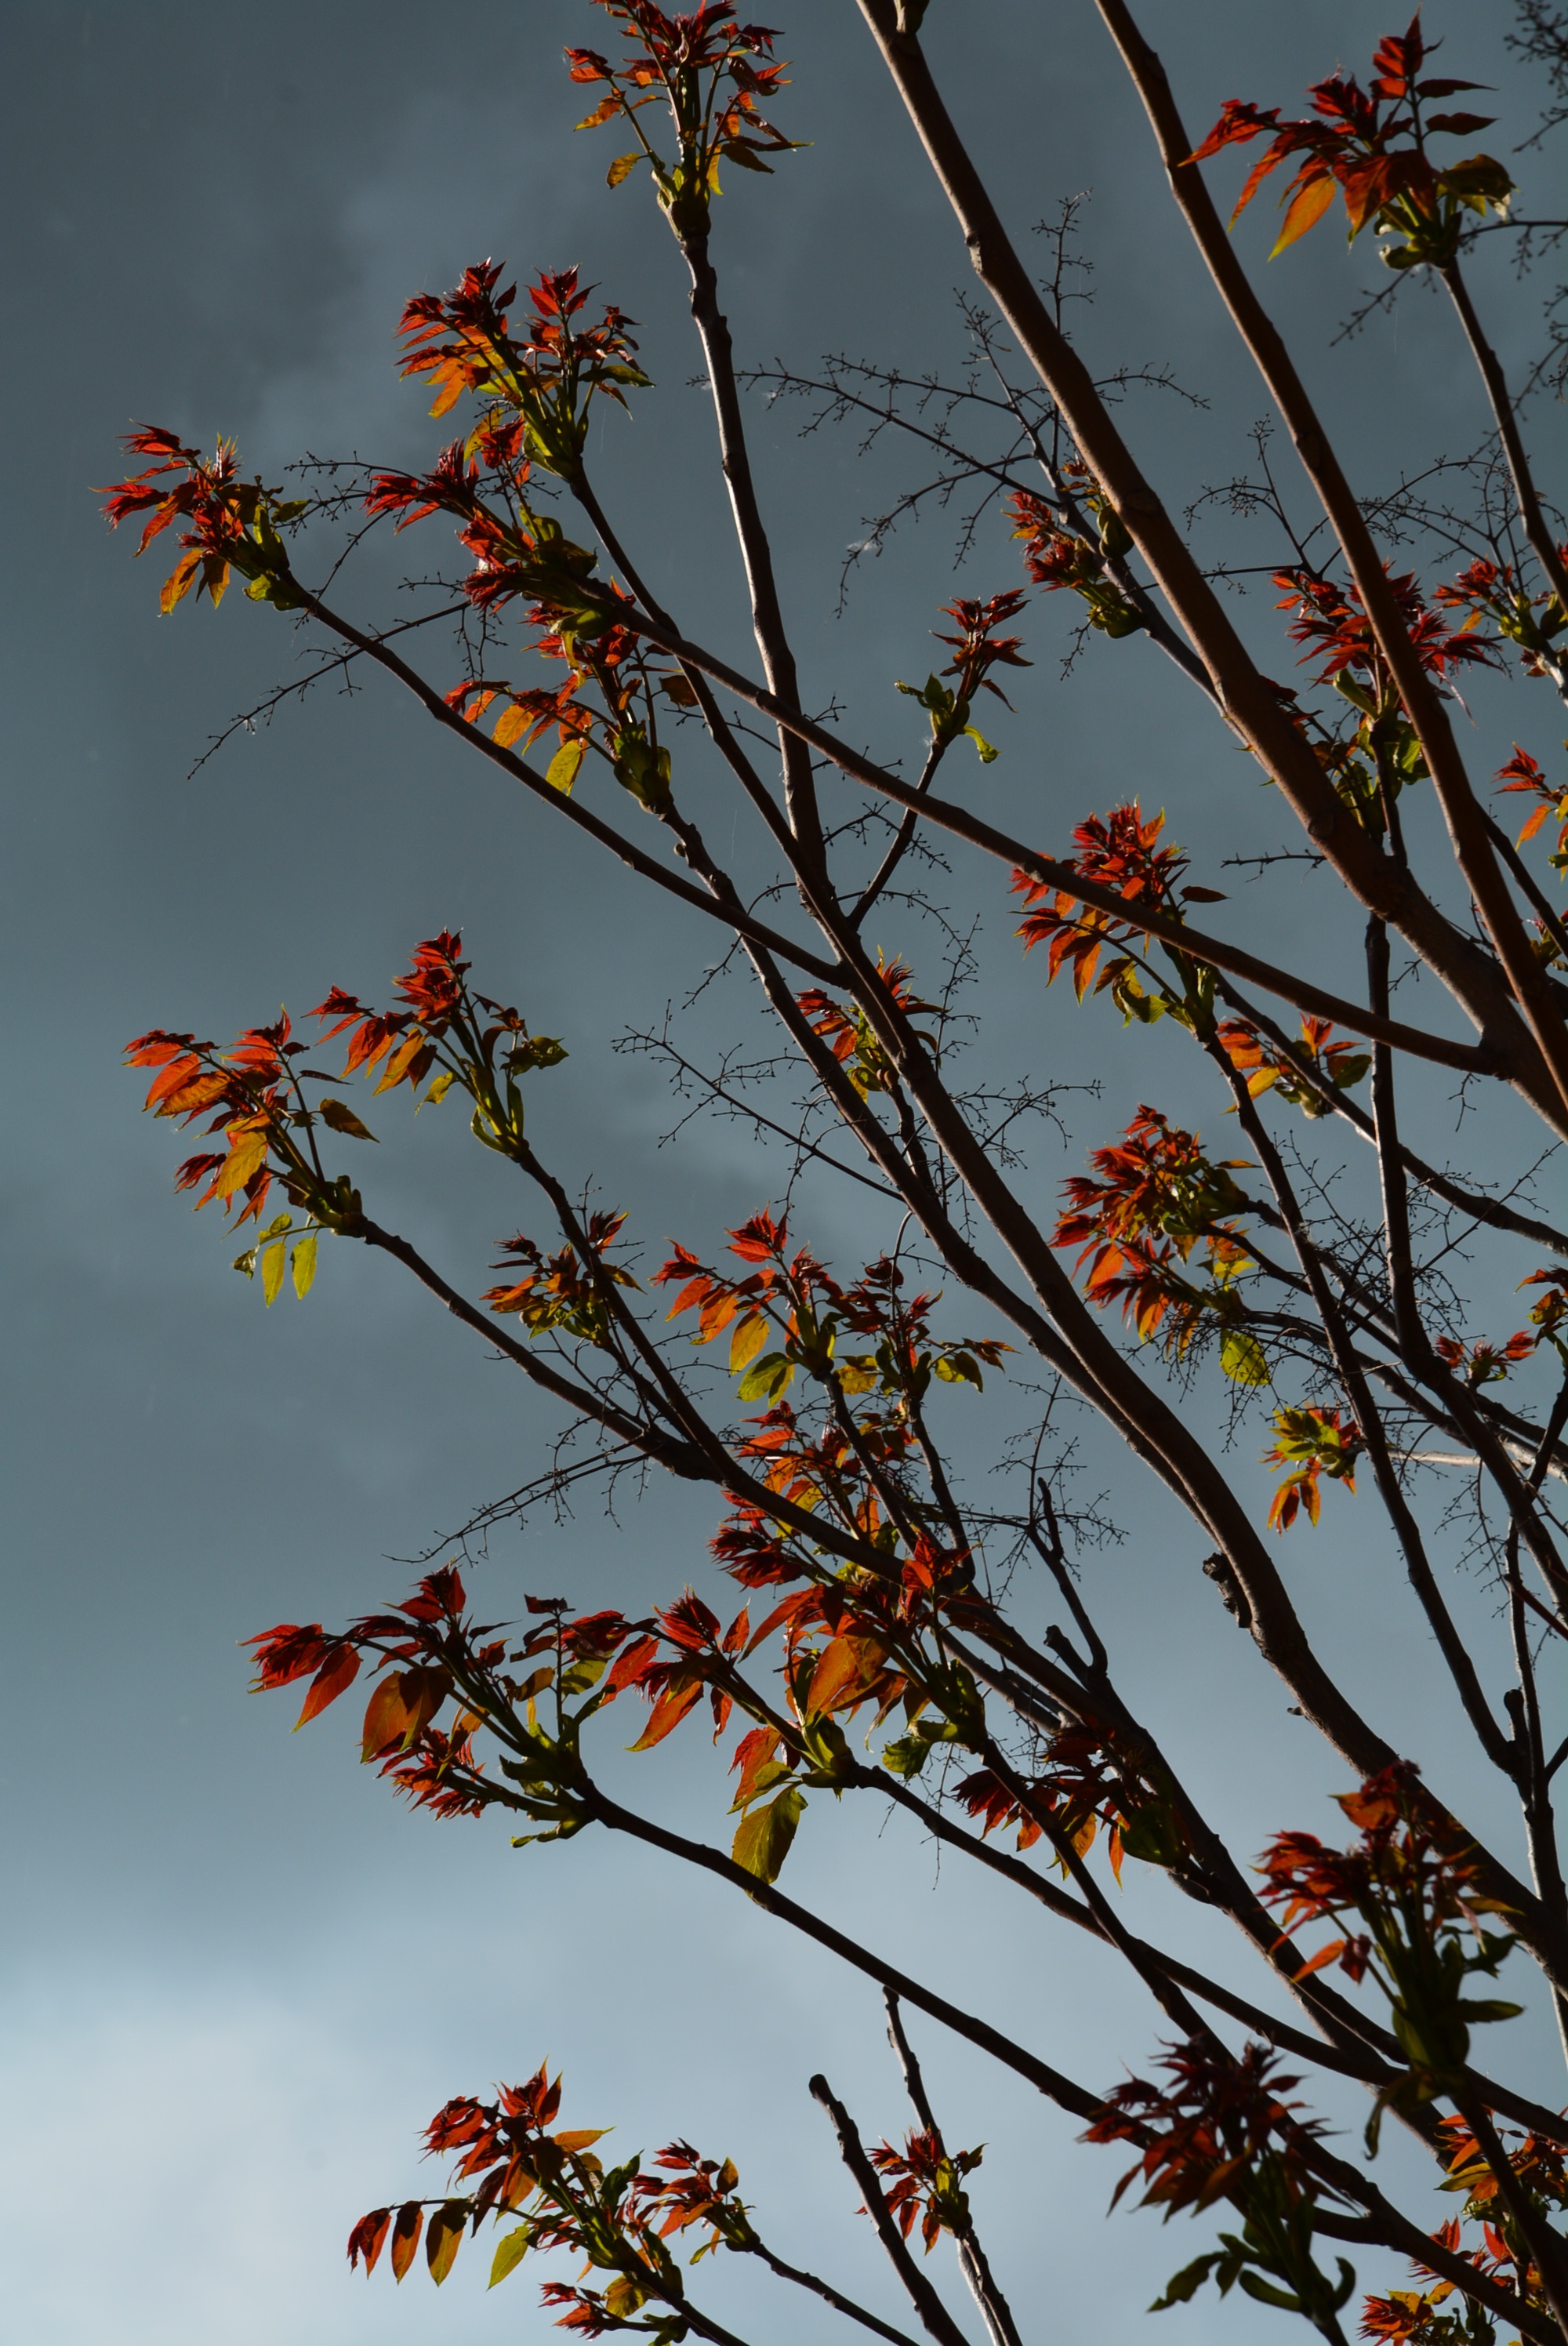
tree, nature, branch, blossom, plant, sky, leaf, flower, spring, autumn, botany, flora, season, maple tree, twig, leaves, clouds, plant stem, woody plant